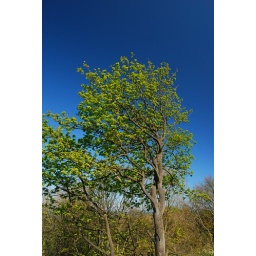
Tree against a clear blue sky